Clapham (UK Parliament constituency)

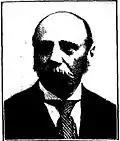
Moulton

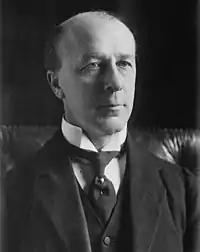
R. McKenna

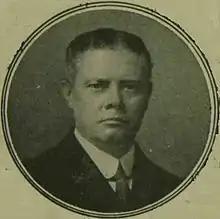
Low

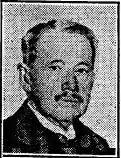
Sir John Benn

Another General Election was required to take place before the end of 1915. The political parties had been making preparations for an election to take place and by the July 1914, the following candidates had been selected;